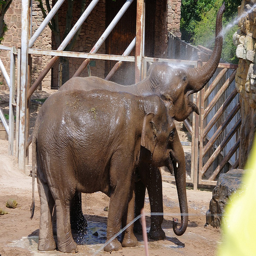
A couple of small elephants standing next to each other.
Two elephants in the zoo enjoying standing under a shower.
Two elephants at an animal reserve, being sprayed by water.
Two elephants having water sprayed on them next to fence.
Two elephants are being washed with a water hose.